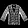
Label: Shirt